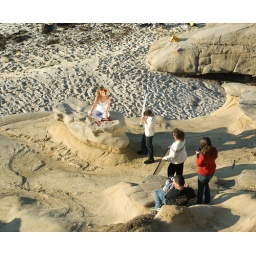
Some professionals doing a photo shoot of a woman in a white dress on the beach at La Jolla